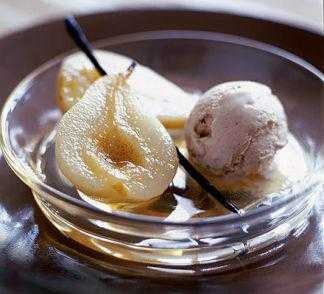
Label: Pear